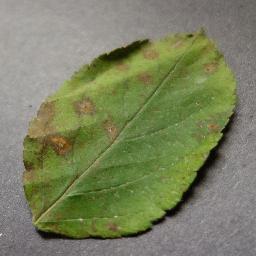
Label: Apple___Cedar_apple_rust